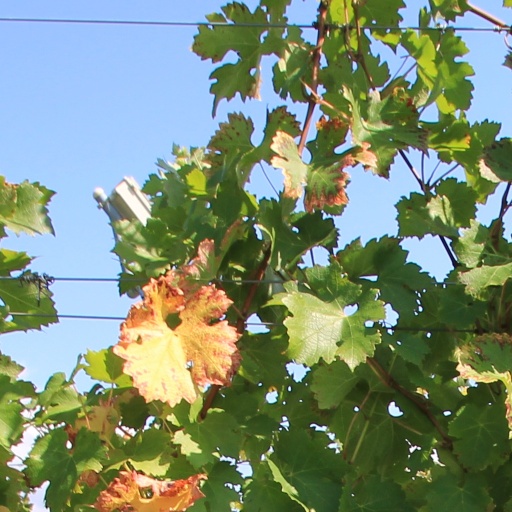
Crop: grape